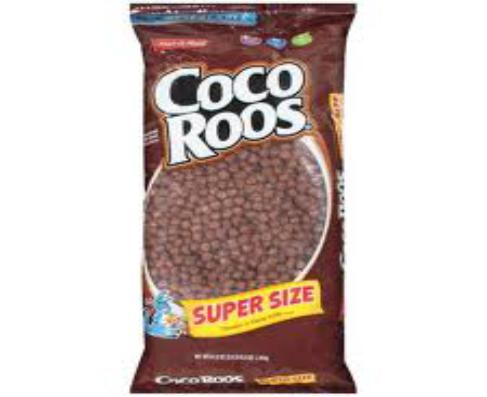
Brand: Coco Roos
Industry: Food